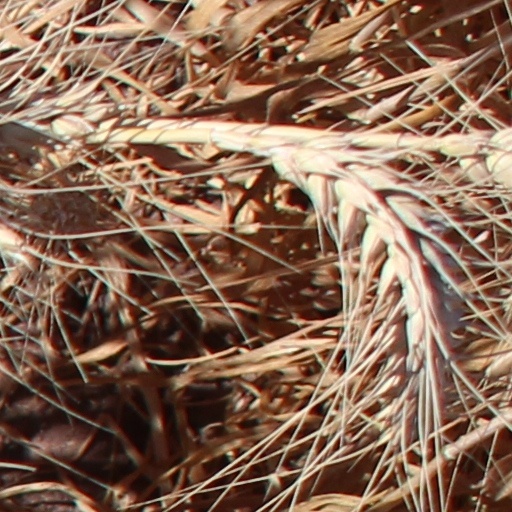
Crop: wheat